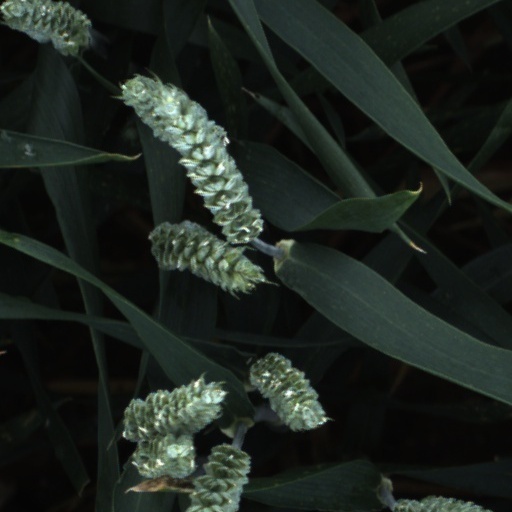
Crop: wheat